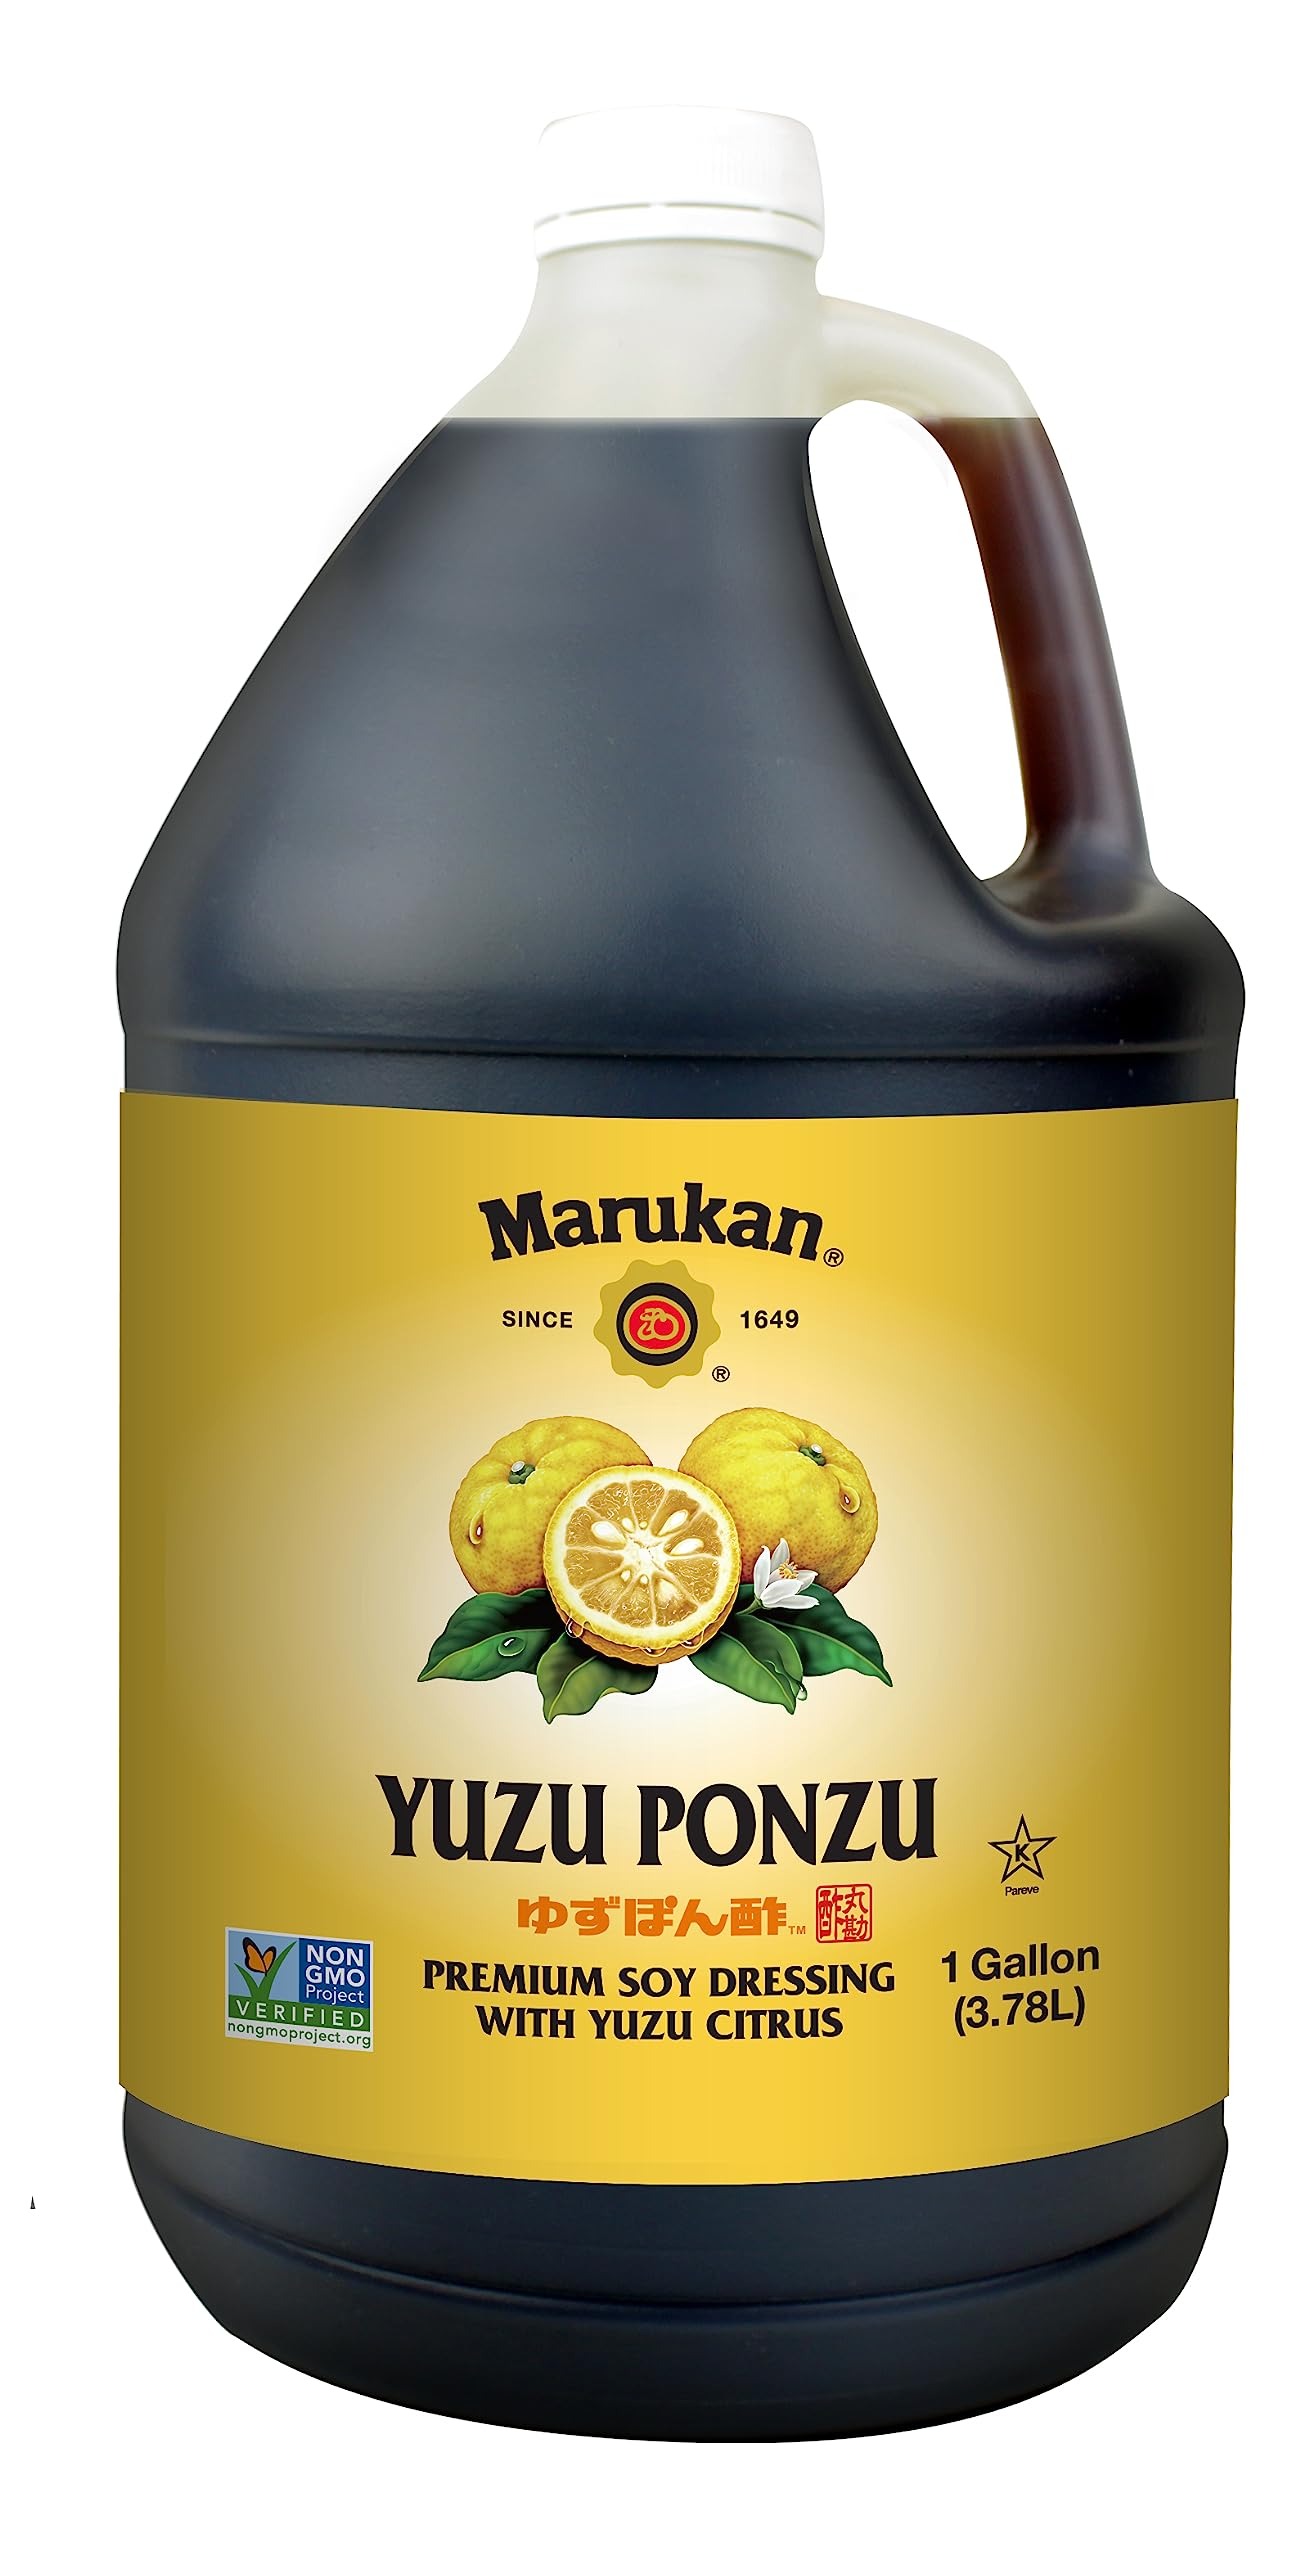
Item Name: Marukan Ponzu Yuzu Soy Citrus Dressing (yellow label), 1 Gallon
Bullet Point 1: Ponzu Dressing: Made with authentic yuzu citrus in the traditional Japanese fashion, this ponzu dressing provides a unique citrus flavor that's ideal for marinades, sauces and dips and more. Non-GMO Certified
Bullet Point 2: Gourmet Cooking Ingredient: This ponzu is an ideal sauce for summer vegetables, stir fry, tofu and chicken, or on broiled or grilled fish and shrimp. But it can also be used as an alternative to regular soy sauce for almost any dish, and is gluten free. Also try our Ponzu with Sudachi Citrus
Bullet Point 3: Finest Ingredients: Our Ponzus are delicious savory flavors made with authentic yuzu and sudachi citrus in the traditional Japanese fashion. They provide a lower sodium and unique citrus flavor ideal for marinades, sauces and dips
Bullet Point 4: Natural Brewed Quality: Our rice vinegars and ponzus are slowly and naturally brewed using traditional methods developed over three centuries of experience for a delicate aroma, rich flavor and mild taste
Bullet Point 5: Rich Marukan Tradition: Our rice vinegars and Ponzu sauces are milder yet richer in flavor than any others. They're great for use in salads, seafood, pasta, marinades, stir fry, instant pots, pickling and much more
Value: 128.0
Unit: Fl Oz

Price: 54.99